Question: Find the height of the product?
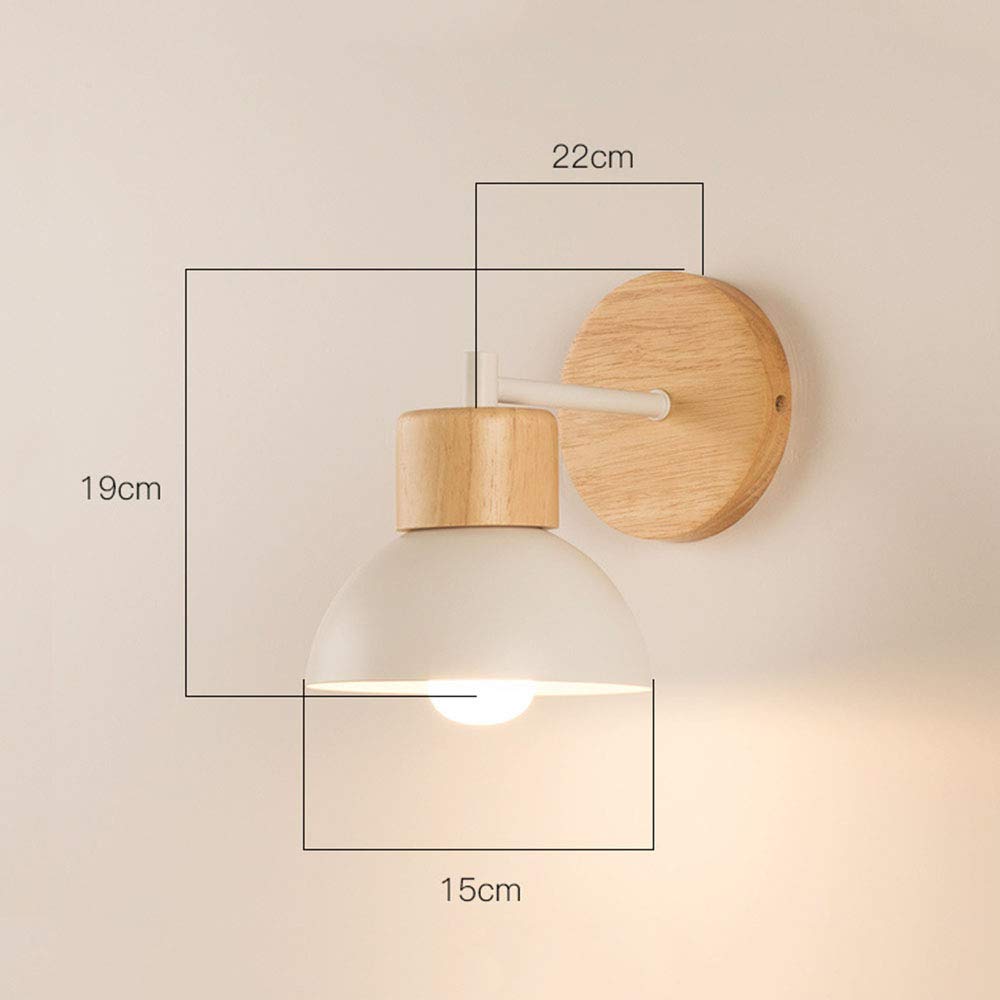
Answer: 119.0 centimetre